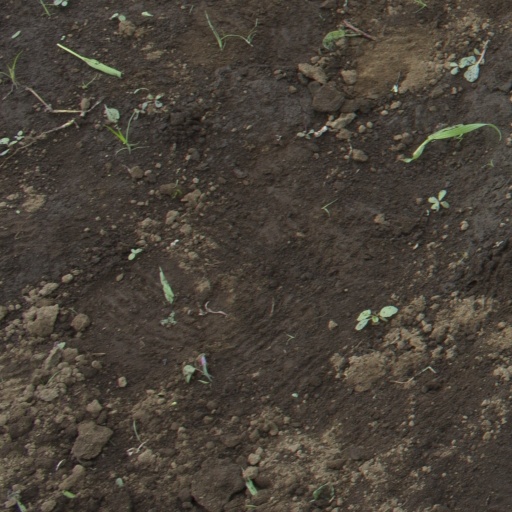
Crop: soybean